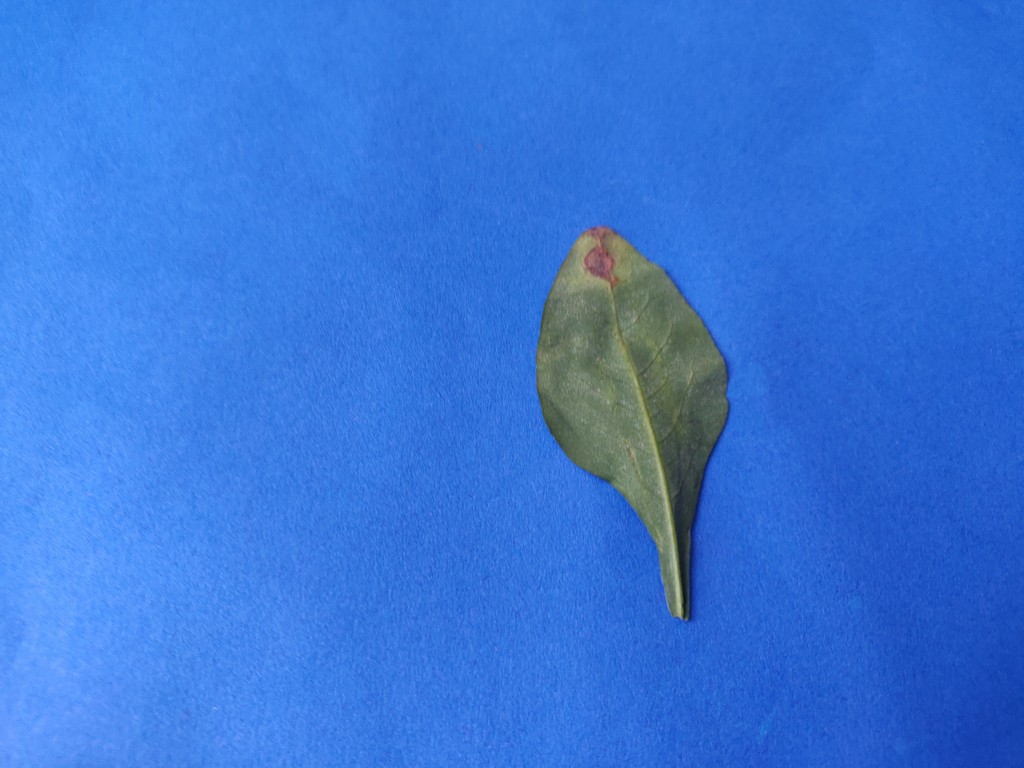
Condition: Unhealthy
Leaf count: single
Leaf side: back